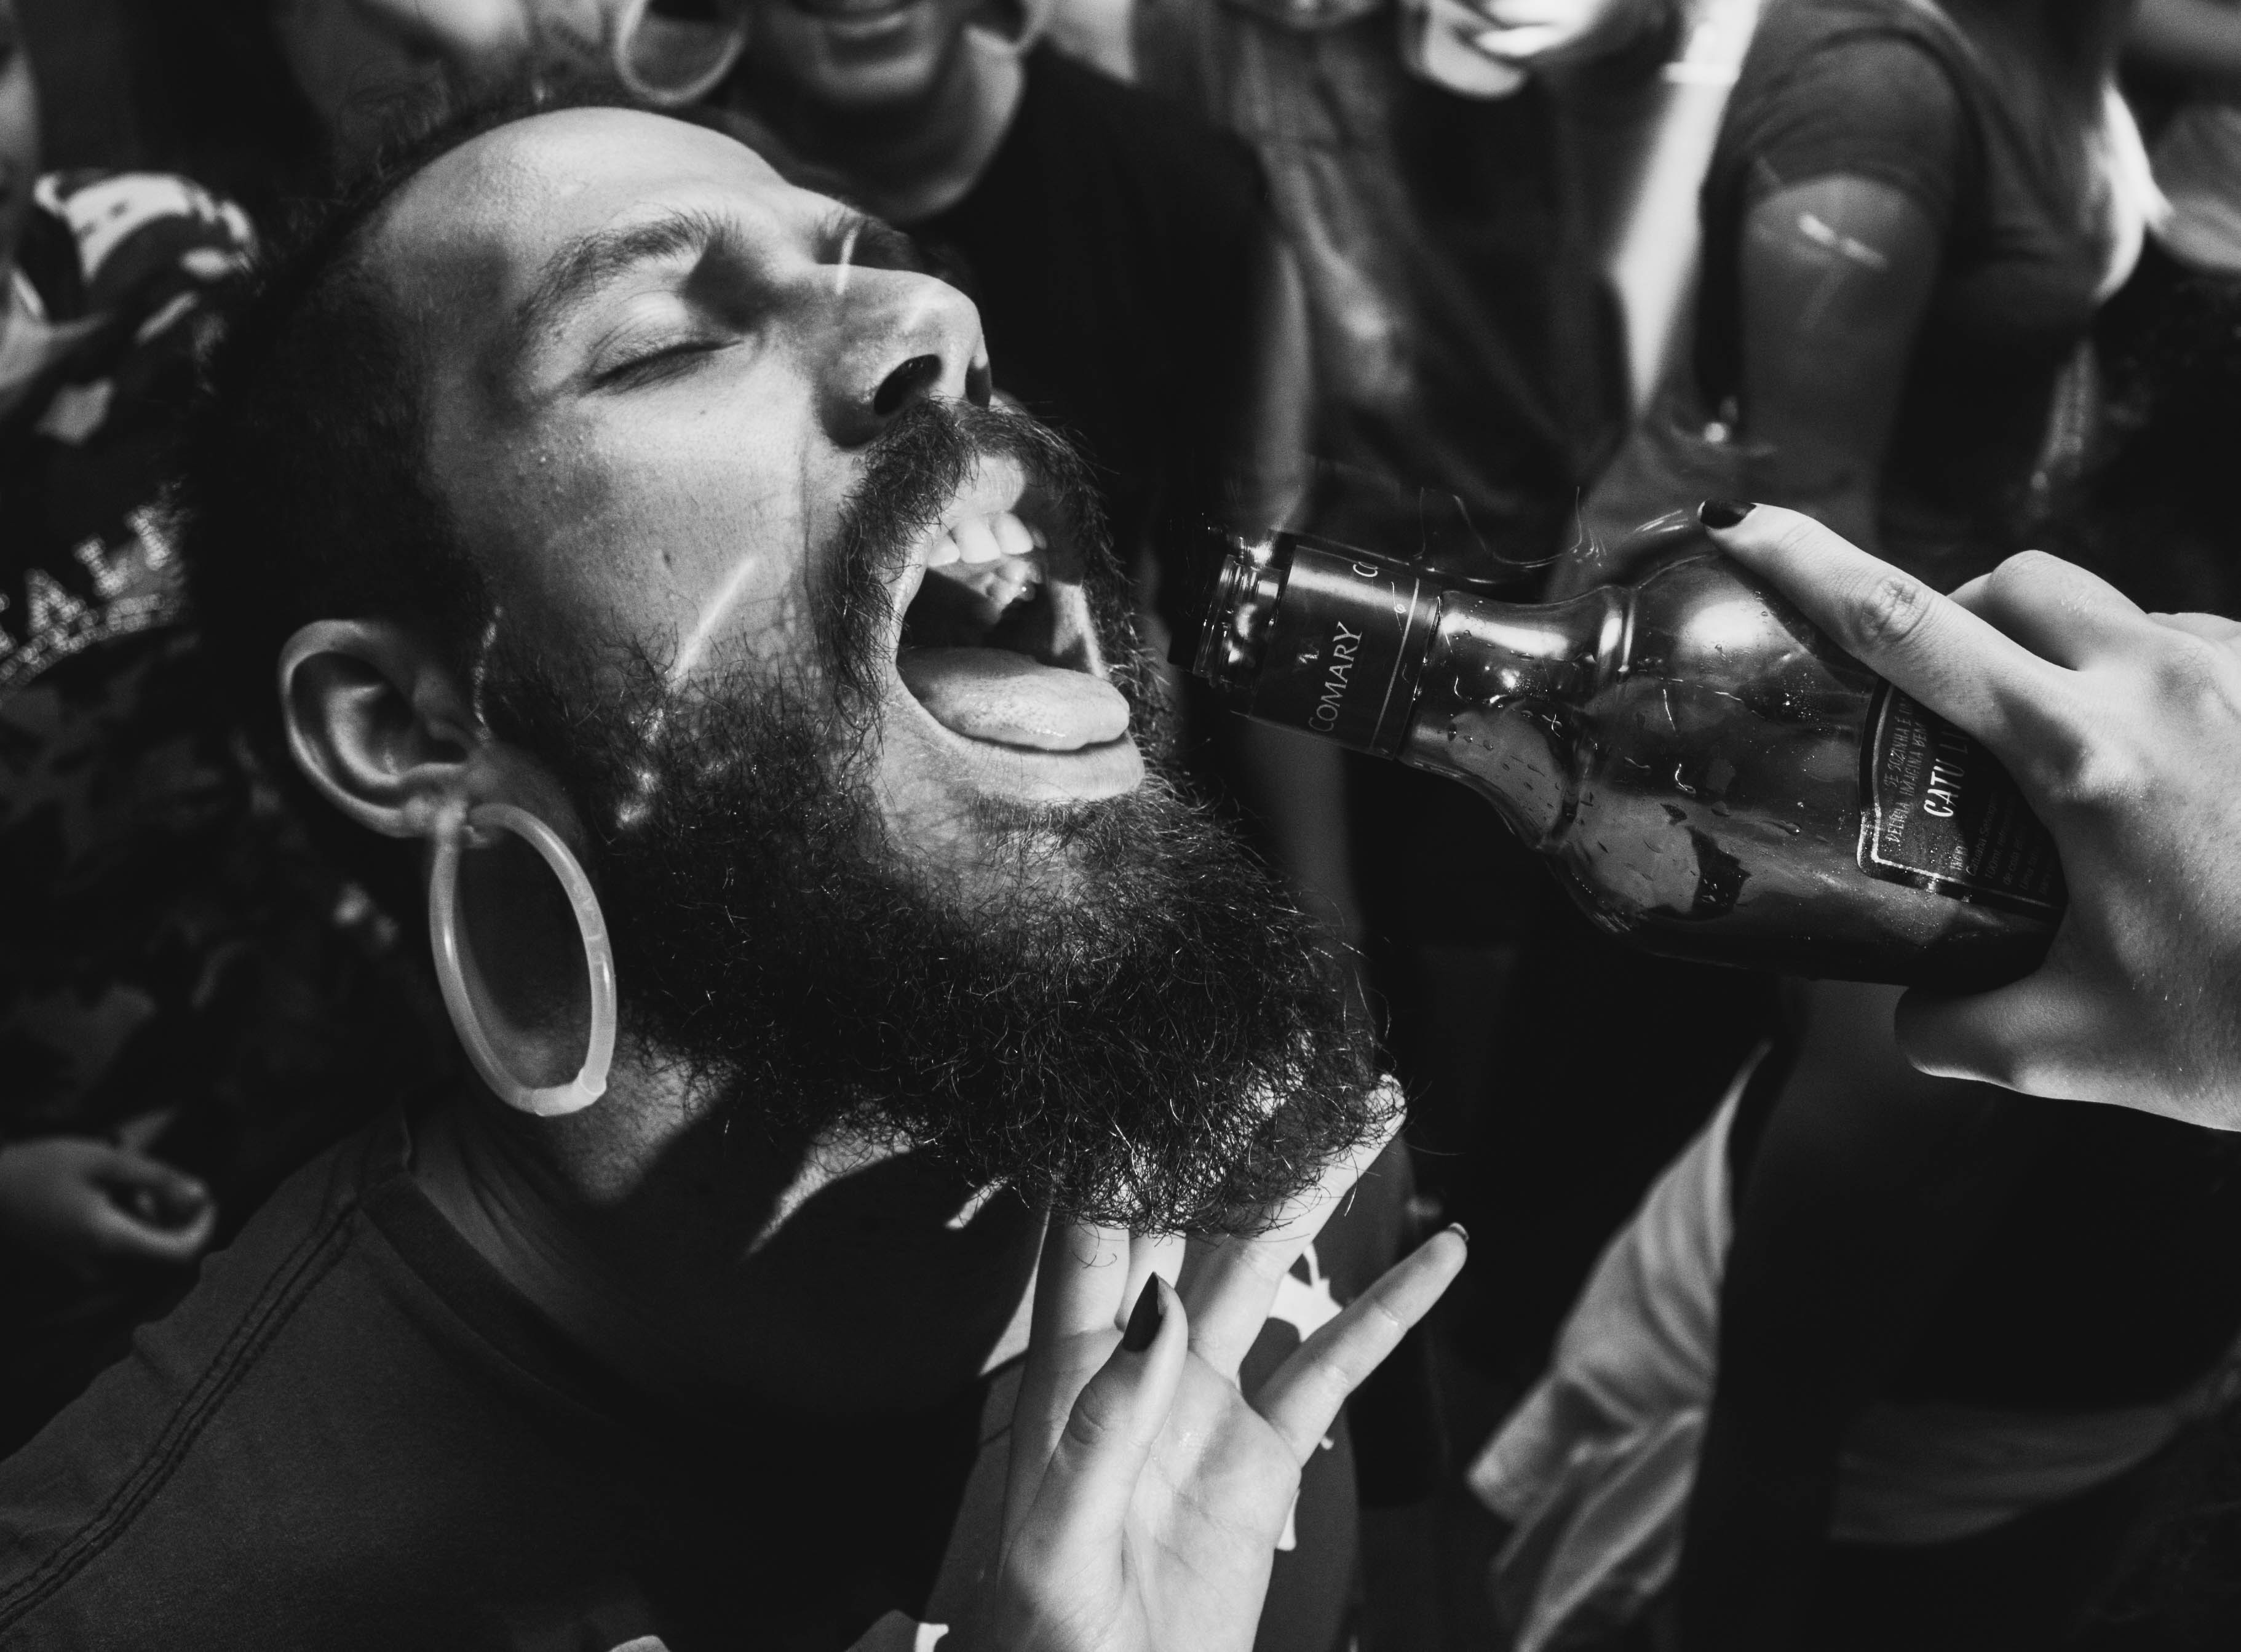
music, black and white, music artist, photography, monochrome, monochrome photography, event, singer, performance, musician, beard, style